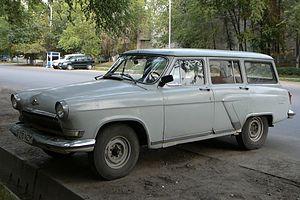
Luna Papa est un film réalisé par le cinéaste tadjik Bakhtiar Khudojnazarov, sorti en 1999. Il a été coproduit par des sociétés basées dans au moins sept pays différents : Allemagne, Autriche, France, Japon, Russie, Suisse et Tadjikistan. Malgré un financement majoritairement européen et la faible participation de sociétés venant d'Asie centrale, le réalisateur considère que son film est avant tout « centre-asiatique ». Ce film peut d'ailleurs être considéré comme l'un des films d'Asie centrale les plus connus internationalement.